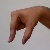
The image shows a hand gesture representing the letter 'Q' in Indian Sign Language.